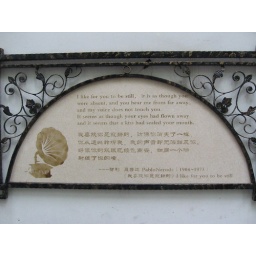
Romantic poetry on the walls along the street near Lu Xun Park